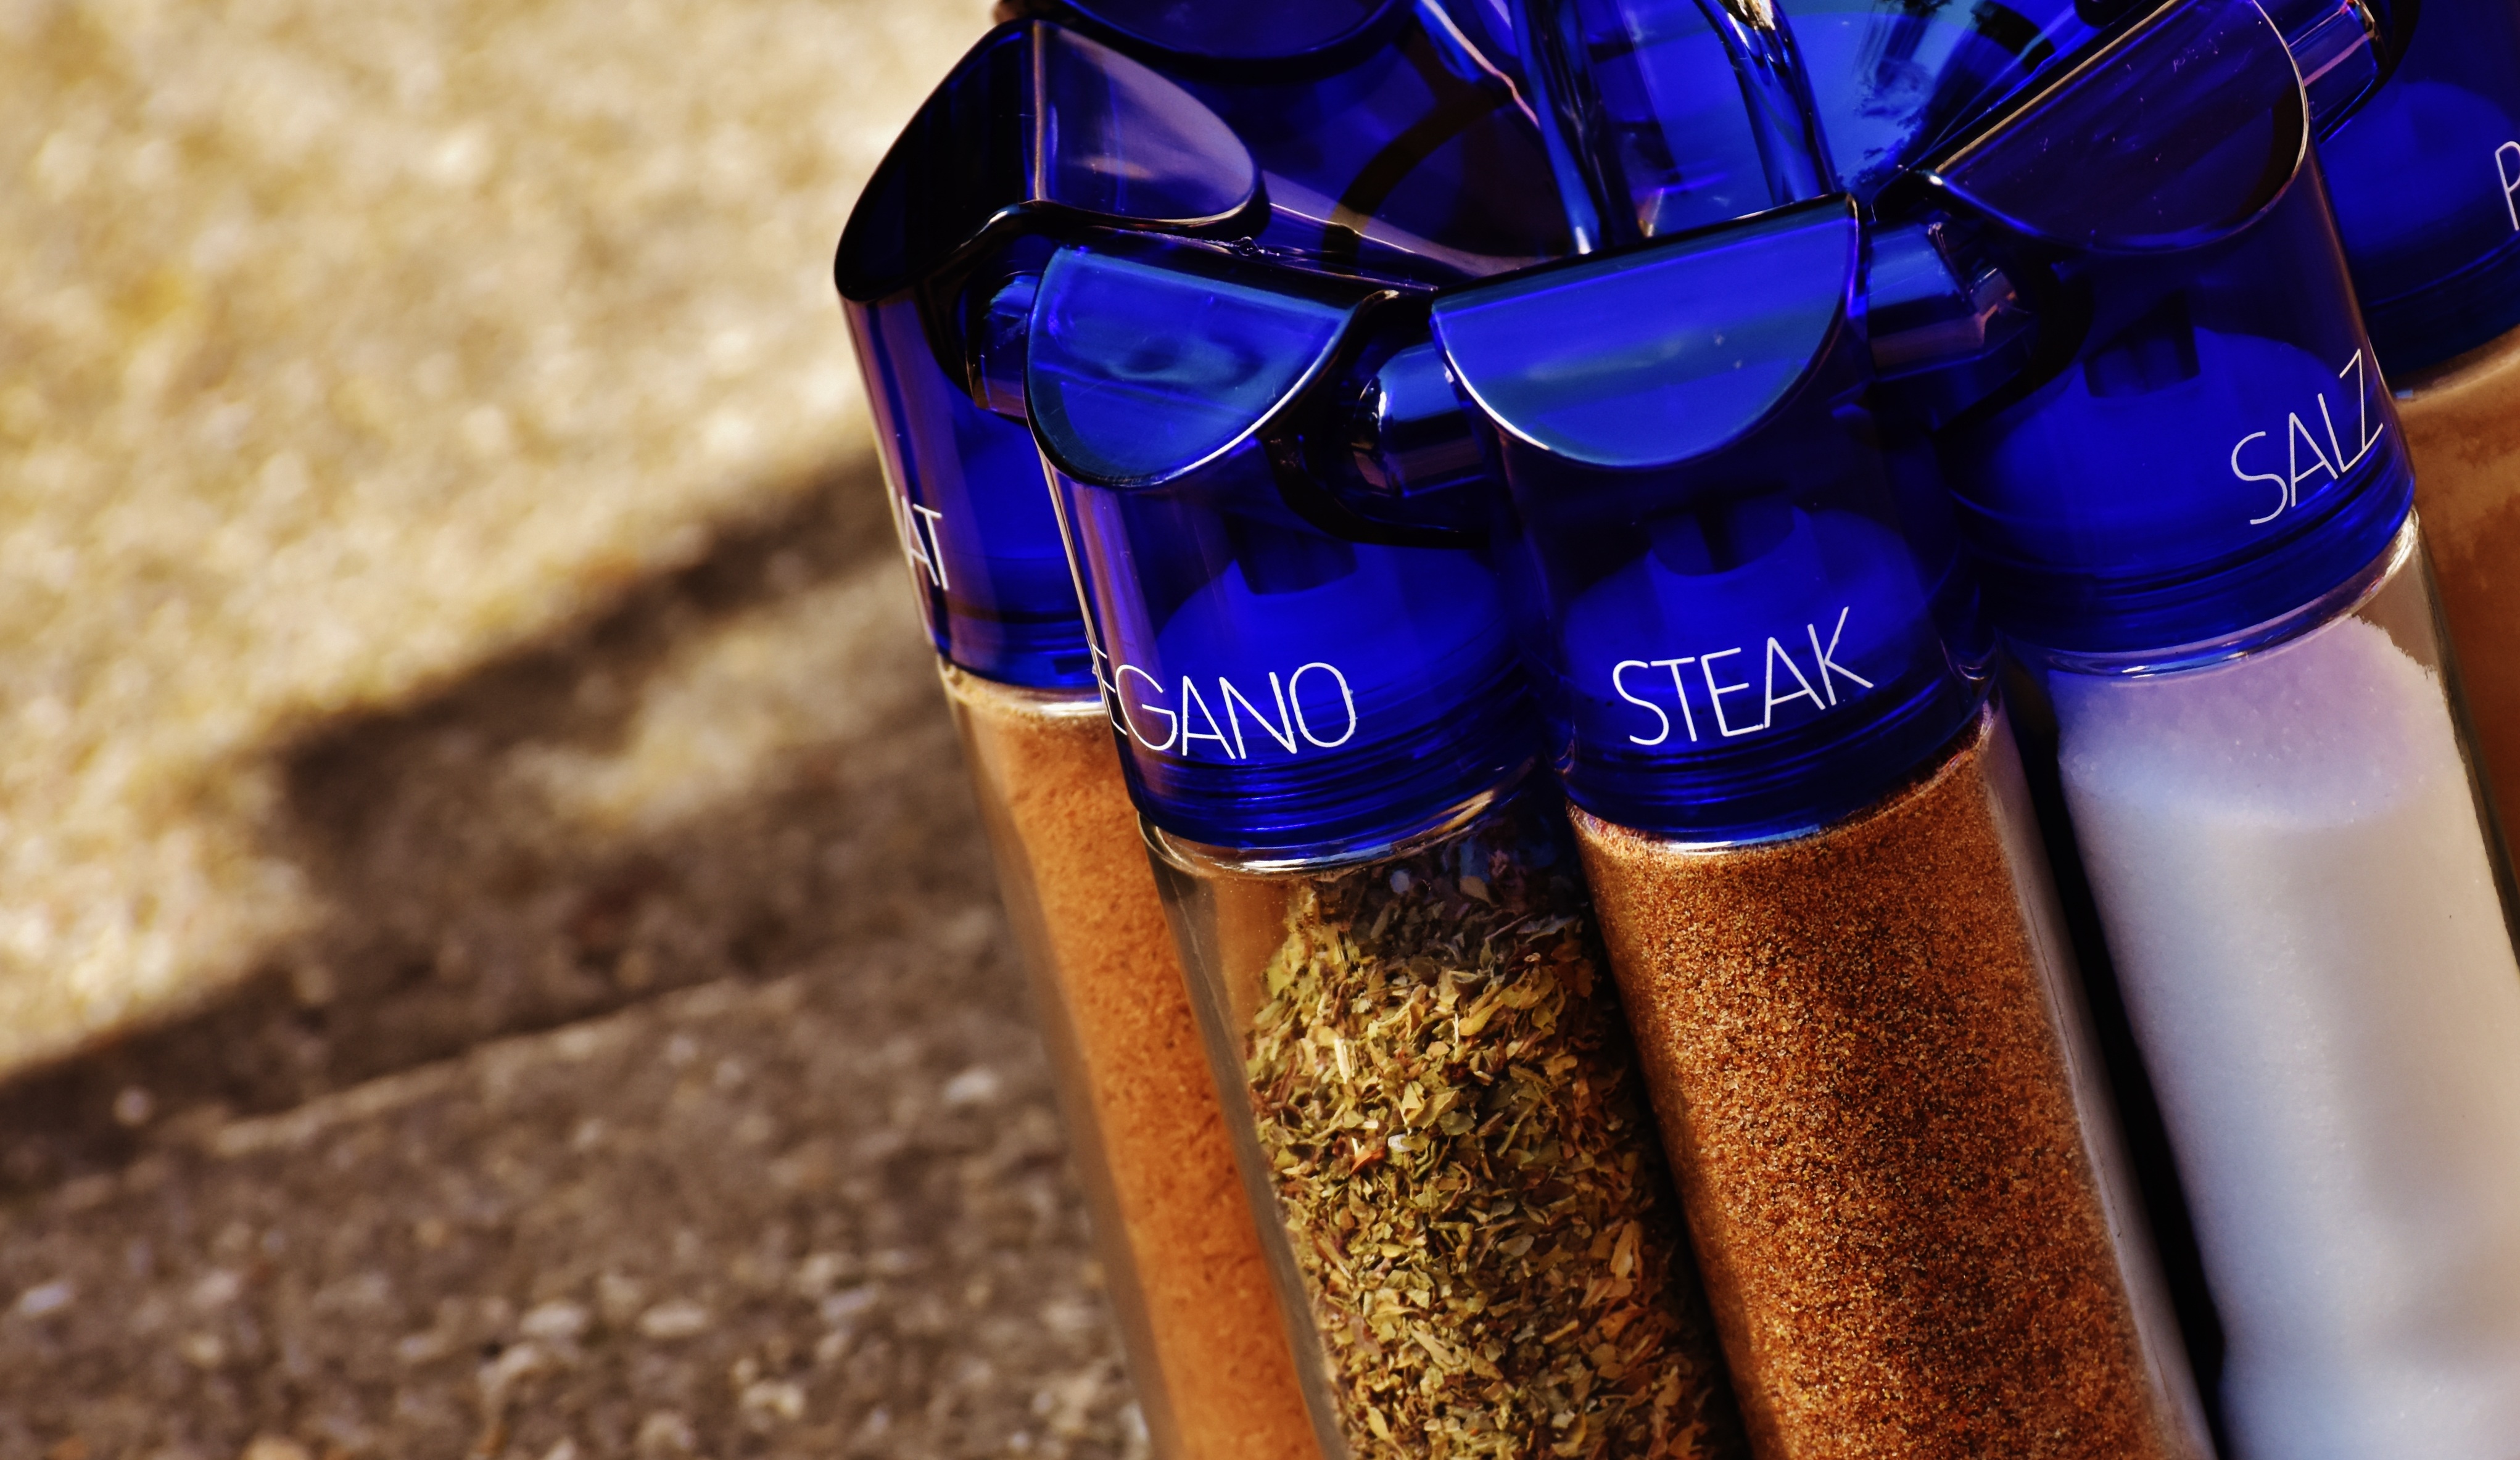
flower, cooking, ingredient, color, kitchen, drink, blue, eat, preparation, cook, spices, flavor, spice rack